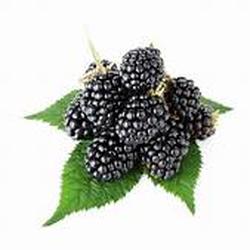
Label: Blackberry